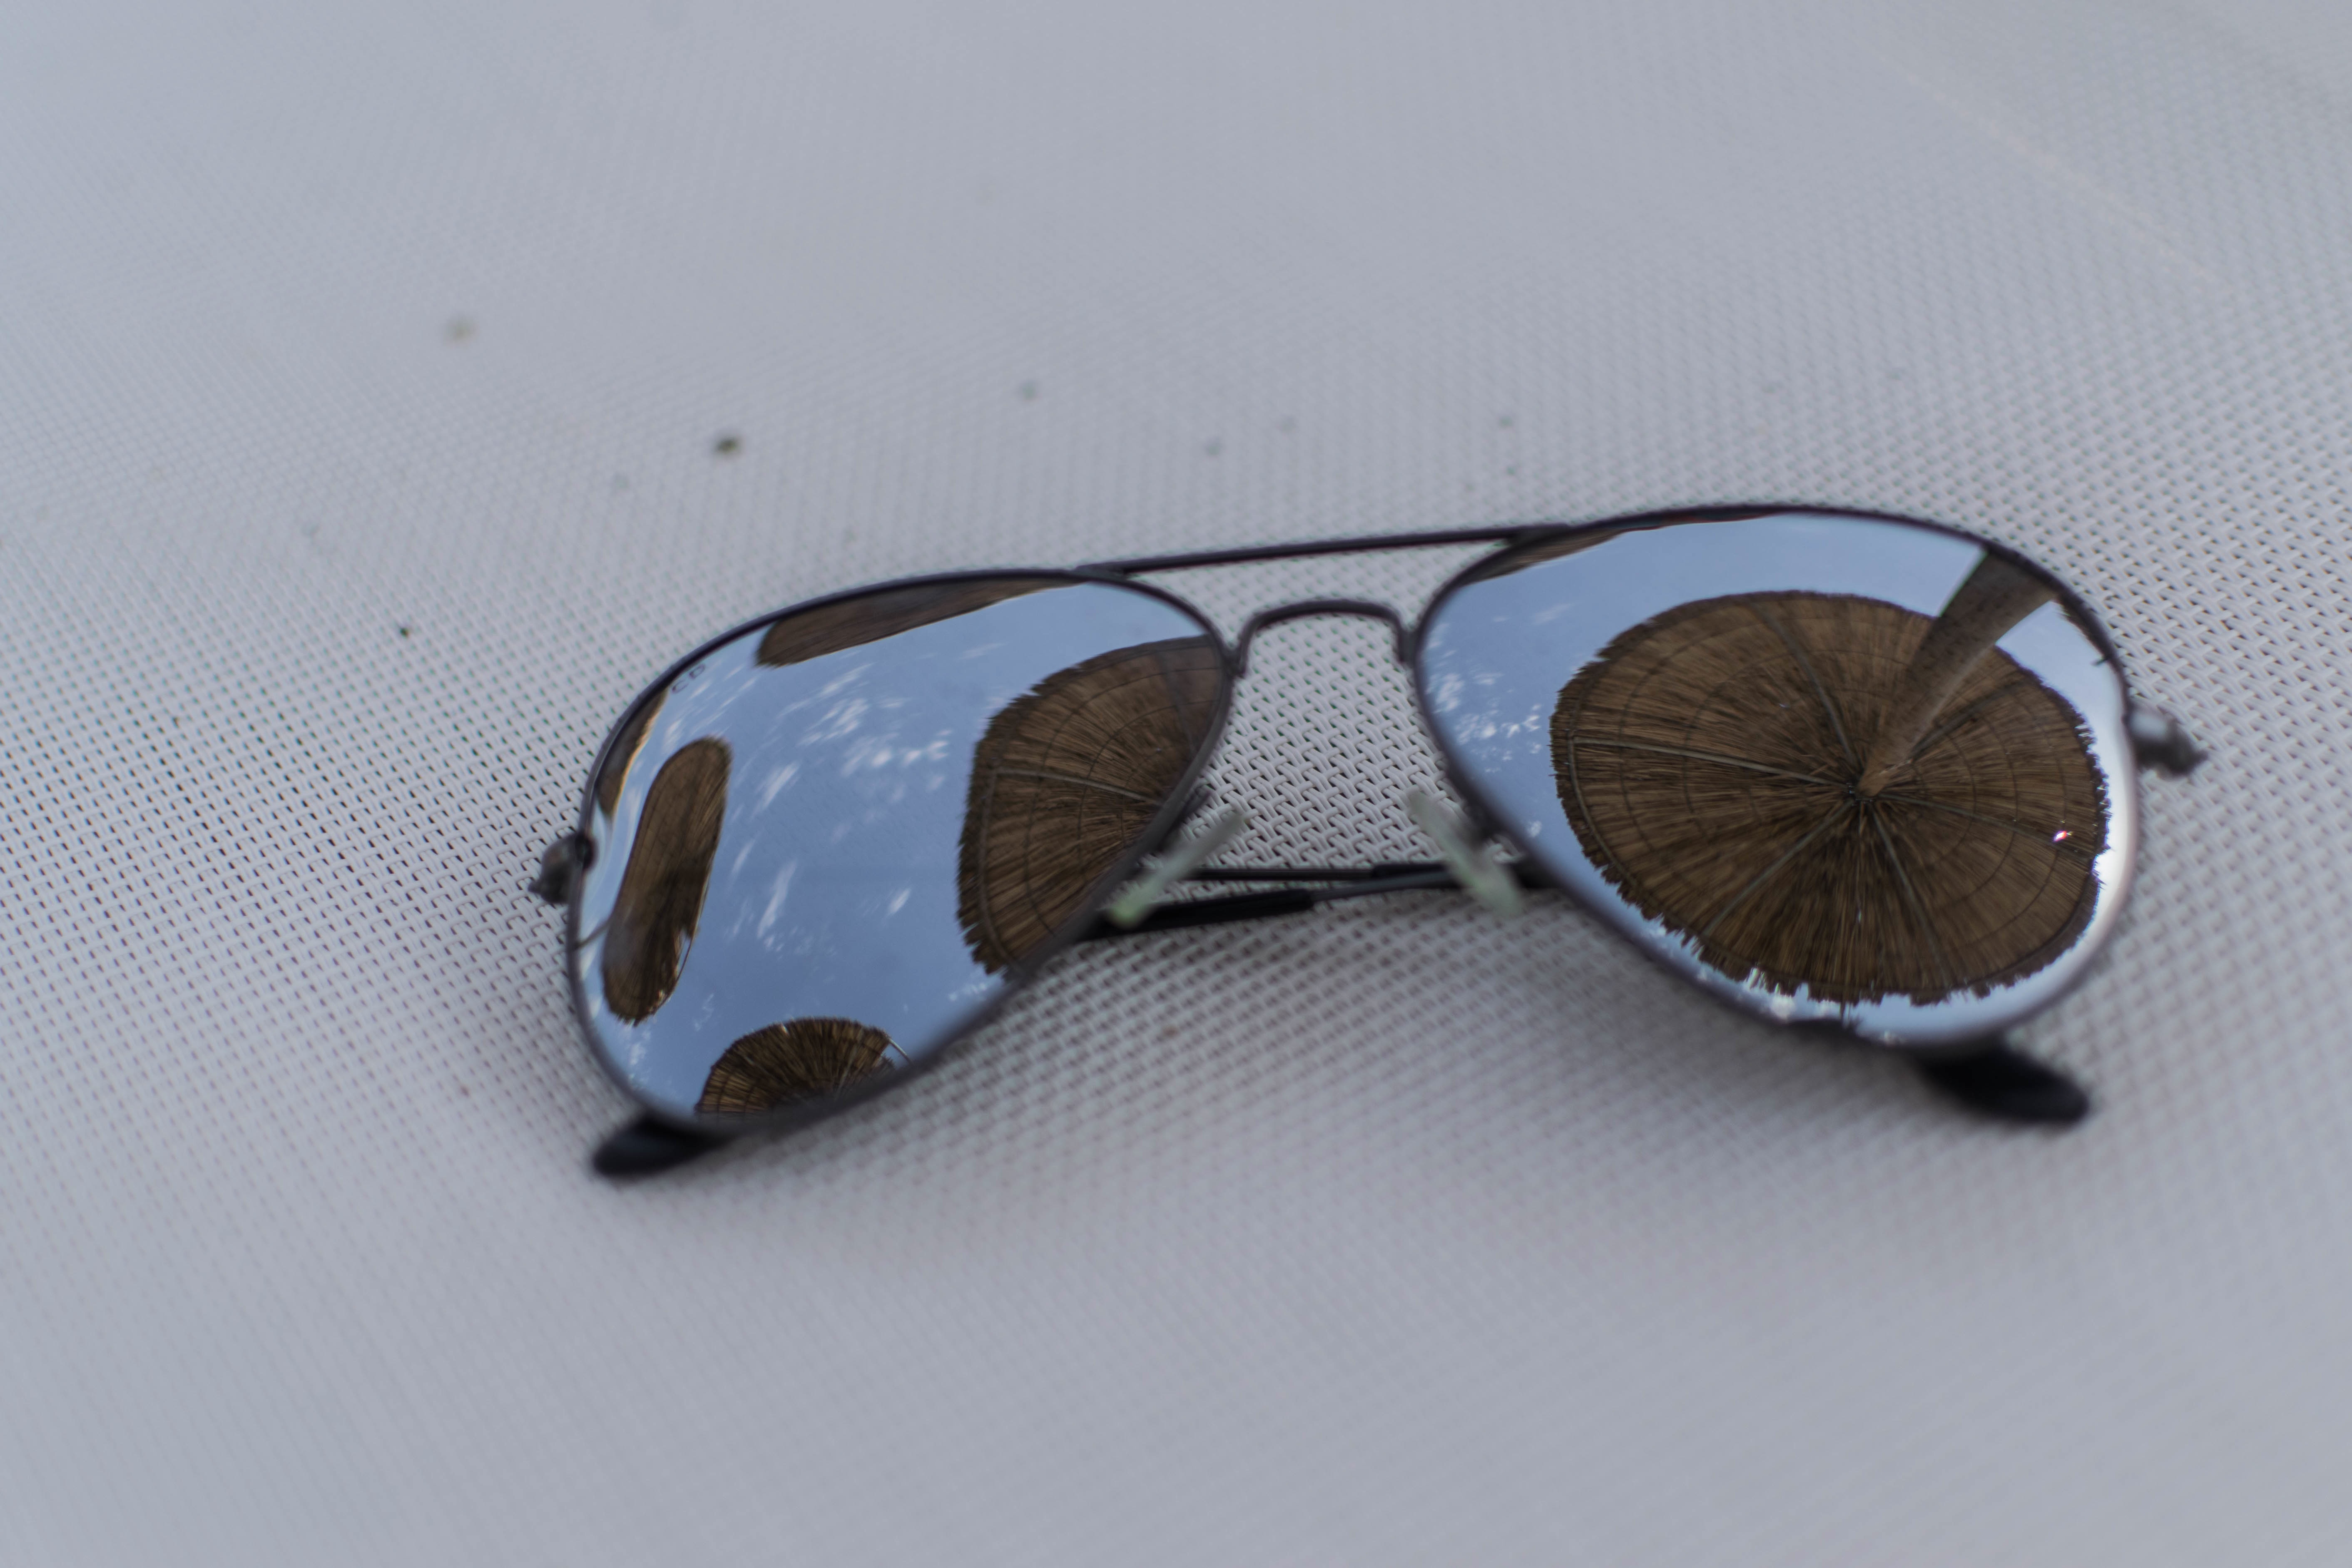
sunglasses, glasses, goggles, moustache, eyewear, fashion accessory, vision care